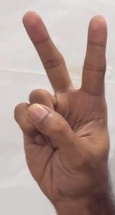
ASL sign: 2